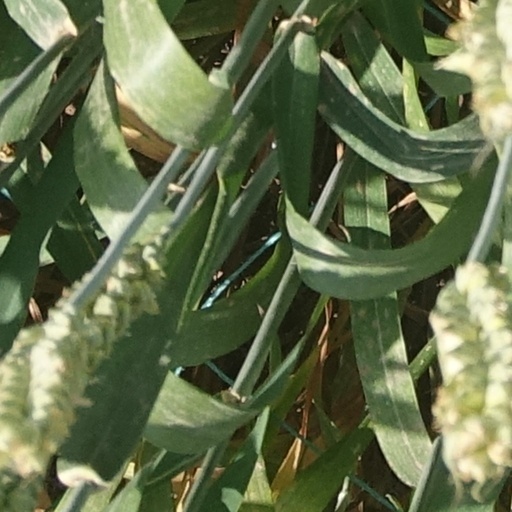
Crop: wheat